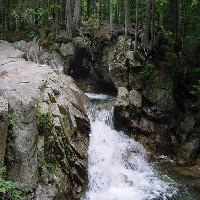
Weather: cloudy or overcast